History of Saint Lucia

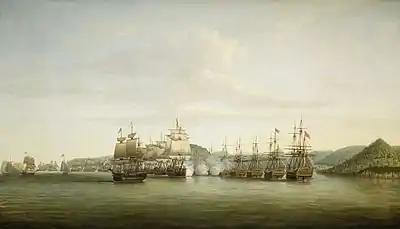
Saint Lucia was constantly fought over by the British and the French during the 18th century, This painting depicts the Battle of St. Lucia, 15 December 1778, when 12 French ships led by Admiral d'Estaing (left) attacked seven British ships (right) commanded by Admiral Barrington.

Saint Lucia was inhabited by the Arawak and Kalinago Caribs before European contact in the early 16th century. It was colonized by the British and French in the 17th century and was the subject of several possession changes until 1814, when it was ceded to the British by France for the final time. In 1958, St. Lucia joined the short-lived semi-autonomous West Indies Federation. Saint Lucia was an associated state of the United Kingdom from 1967 to 1979 and then gained full independence on February 22, 1979.